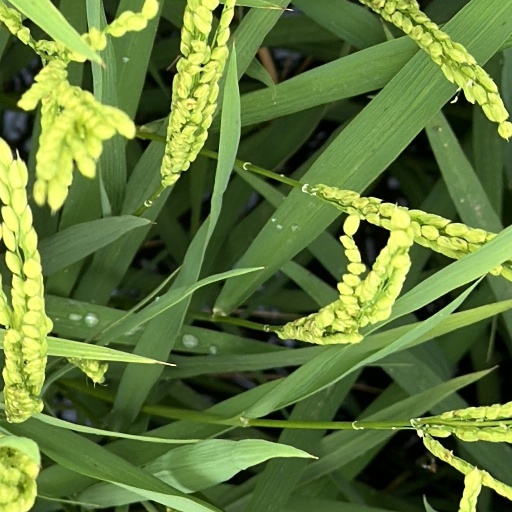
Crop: rice